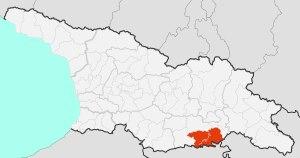
Cet article concerne l'année 2020 en Géorgie.